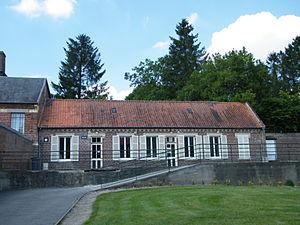
Mairie.
Chuignolles est une commune française située dans le département de la Somme, en région Hauts-de-France.